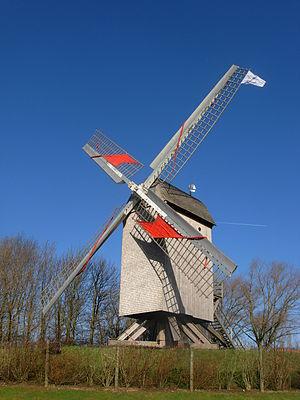
Cette page répertorie les moulins à vent existant dans les départements du Nord et du Pas-de-Calais. Chaque année, les moulins à vent de la région sont particulièrement mis à l'honneur lors de la journée des moulins organisée par l'ARAM, l'Association régionale des amis des moulins Nord Pas-de-Calais. Un musée leur est entièrement consacré à Villeneuve-d'Ascq. Les moulins de la région ont pour caractéristique des ailes qui sont toutes des ailes dites flamandes.
Le moulin à vent est un dispositif qui transforme l’énergie éolienne en mouvement rotatif au moyen d’ailes ajustables. En tant que moulin, il est utilisé le plus souvent pour moudre des céréales, broyer, piler, pulvériser diverses substances, presser des drupes ou écraser des olives pour produire de l'huile; il a pu aussi servir à actionner une pompe, par exemple pour l’irrigation ou pour assécher les polders; ou un groupe de scies.
Terdeghem est une commune française relevant du département du Nord et de la région Hauts-de-France, située dans le Houtland au sein du Westhoek français.